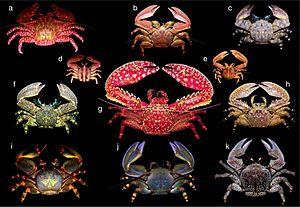
En biologie de l'évolution, la carcinisation est un exemple de convergence évolutive, amenant plusieurs espèces de crustacés non apparentées à évoluer vers des formes ressemblant à des crabes. Le terme fut introduit par Alexander Borradaile, le définissant comme « une des nombreuses tentatives de la Nature pour créer un crabe ».